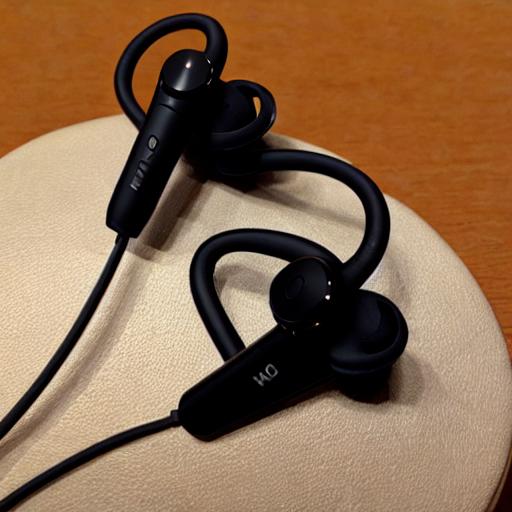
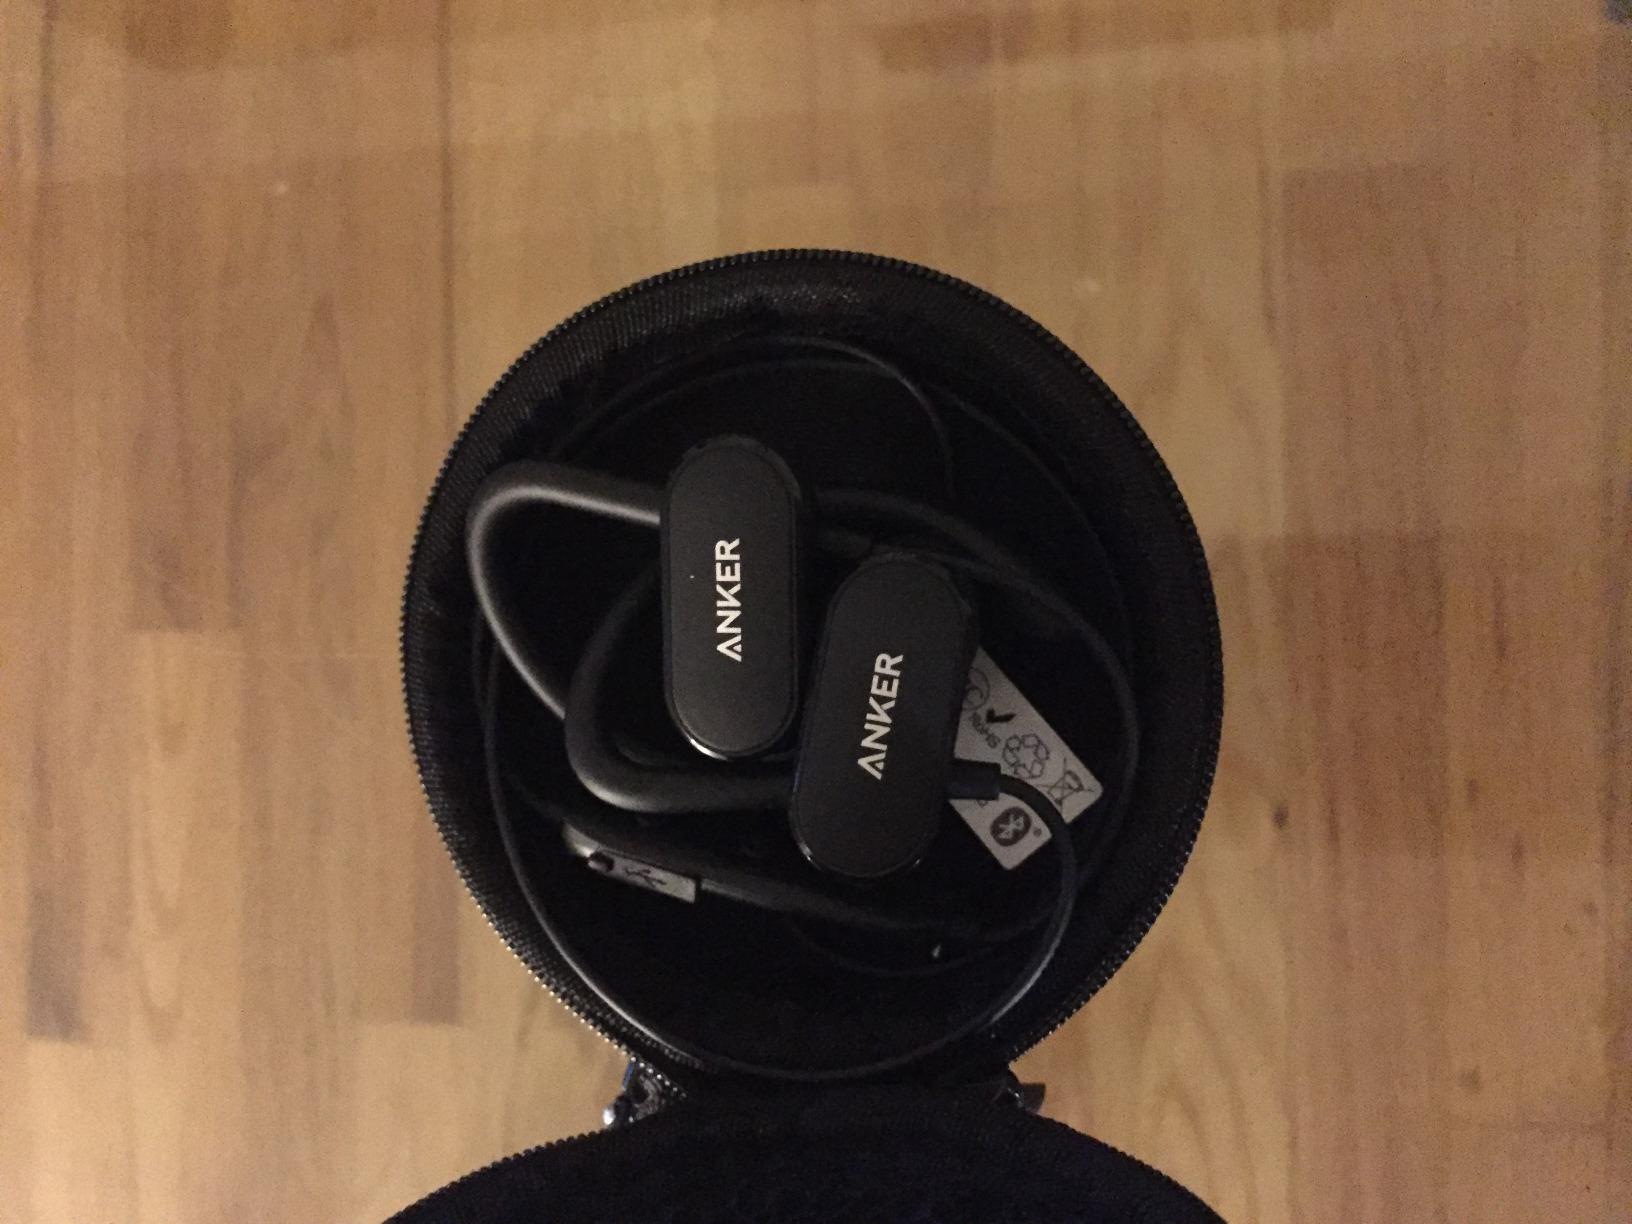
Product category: headphones
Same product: no